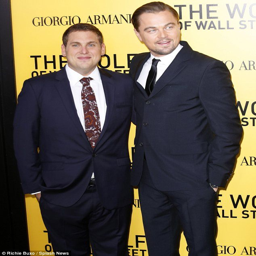
actor in a suit i customized for him last night .